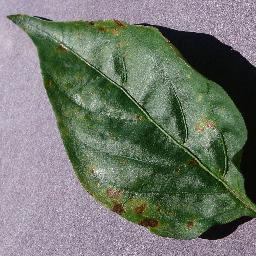
Label: Pepper,_bell___Bacterial_spot